Fannie Douglass Smith

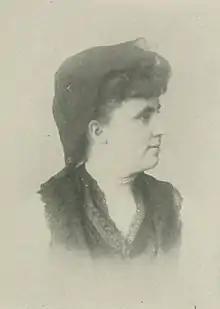
Fannie Douglass Smith

Fannie Douglass Smith was born in Middletown, Ohio, on August 3, 1865, the daughter of George Cooper Smith and Emily J. Leadman. When she was a child, her parents moved to Hamilton, Ohio.